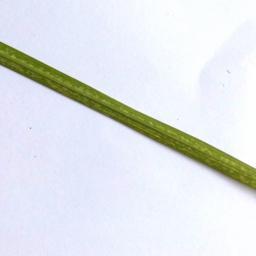
Label: Rice___Healthy